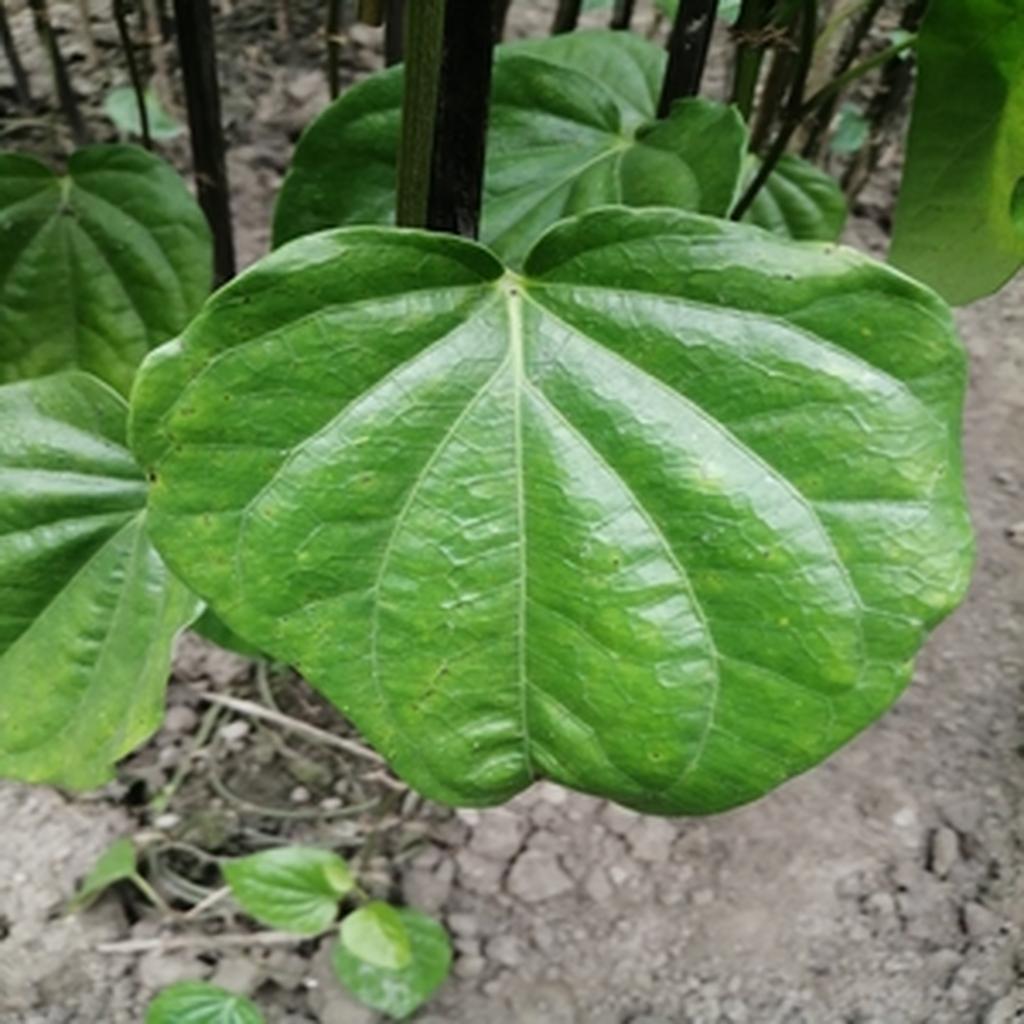
Label: Leaf_Spot